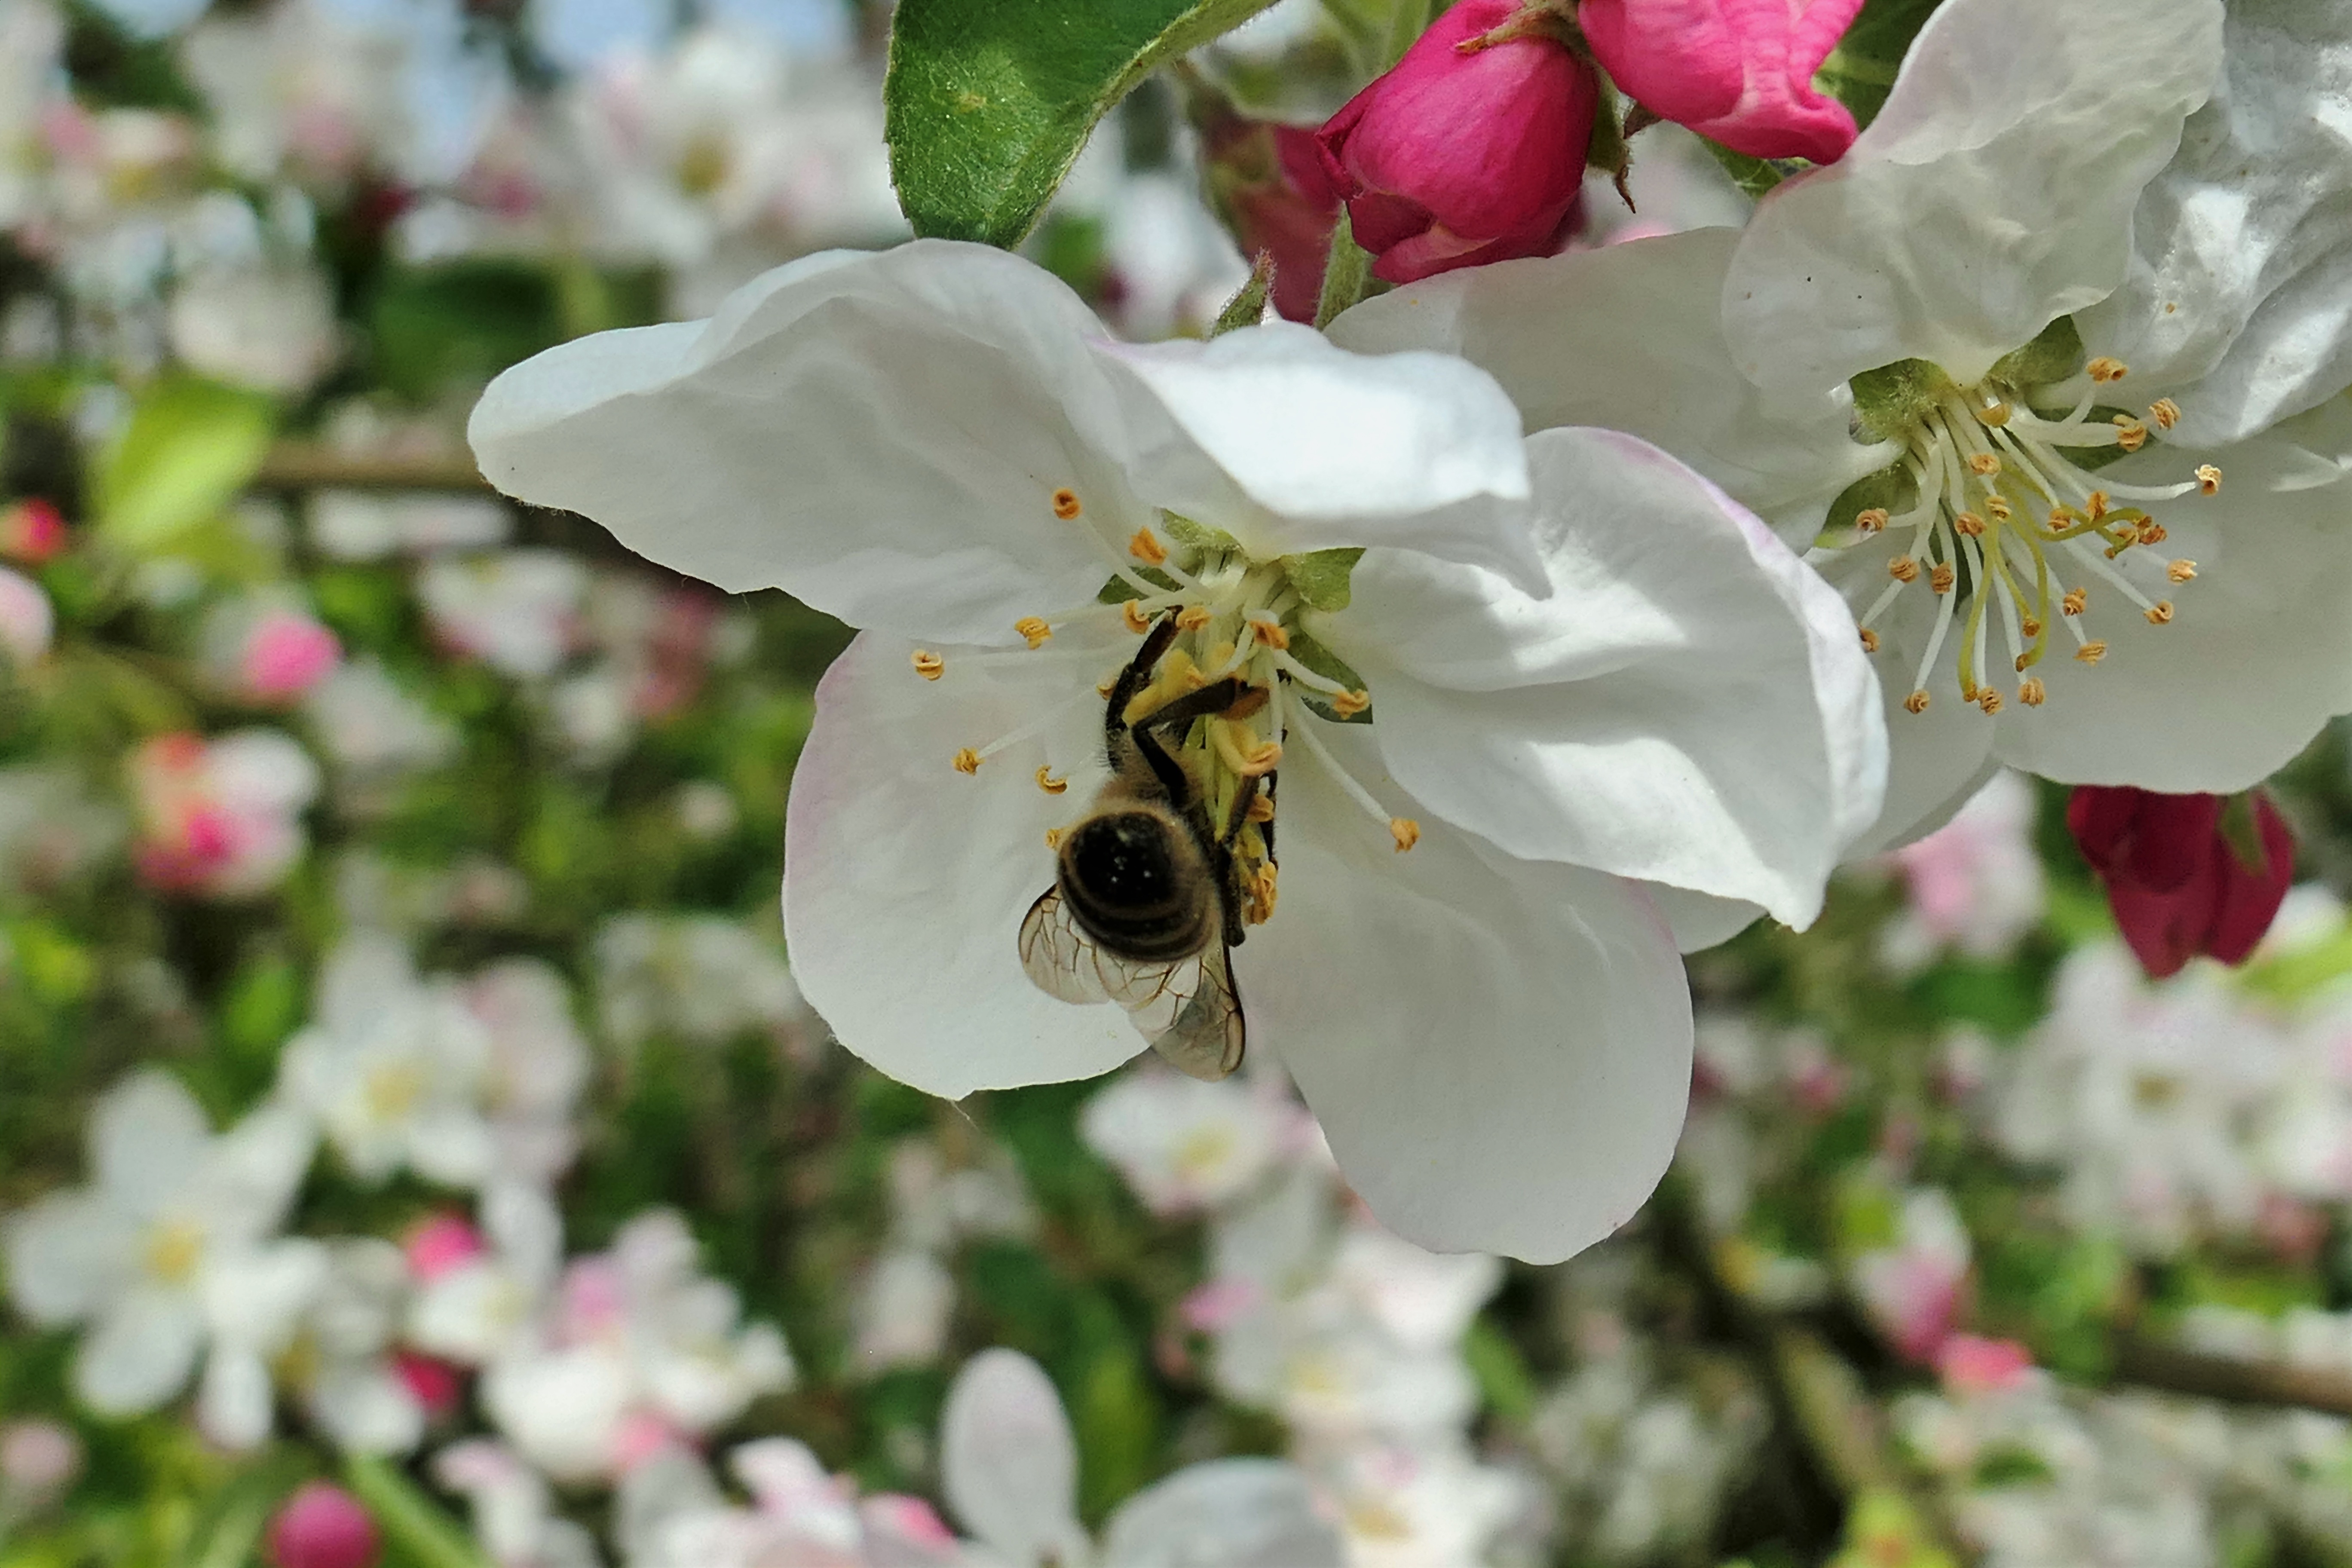
tree, nature, branch, blossom, plant, sky, flower, petal, spring, produce, insect, botany, close, flora, invertebrate, wildflower, flowers, close up, shrub, bee, hummel, full bloom, macro photography, flowering plant, honey bee, rose family, land plant, membrane winged insect